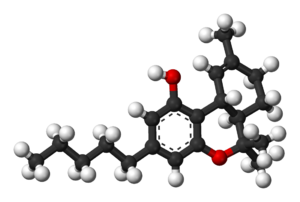
Hydrogenbinding / Carbon-Oxygen Hydrogenbinding
Aromatisk ring-CH···O-bindings-forbindelser i strukturen af fedtsyren Tetrahydrocannabinol: C21H30O2
En hydrogenbinding er en slags tiltrækkende kraft imellem molekyler, en binding som dannes imellem et svagt elektropositivt hydrogenatom og et af de elektronegative atomer som ilt, kvælstof eller fluor. For at hydrogentatomet kan være elektropositivt skal det være kovalent bundet til et elektronegativt atom.